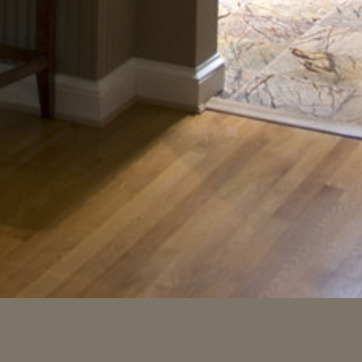
Material: wood